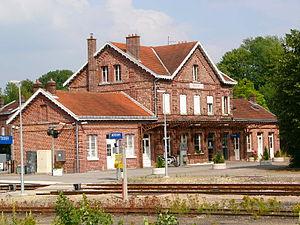
La gare de Montdidier est une gare ferroviaire française de la ligne d'Ormoy-Villers à Boves, située à 400 mètres du centre ville de Montdidier, sous-préfecture du département de la Somme, en région Hauts-de-France.